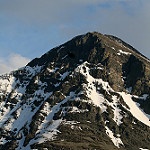
Label: mountain